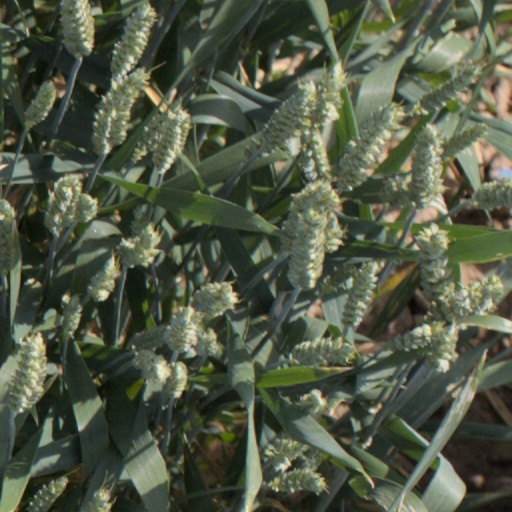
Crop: wheat